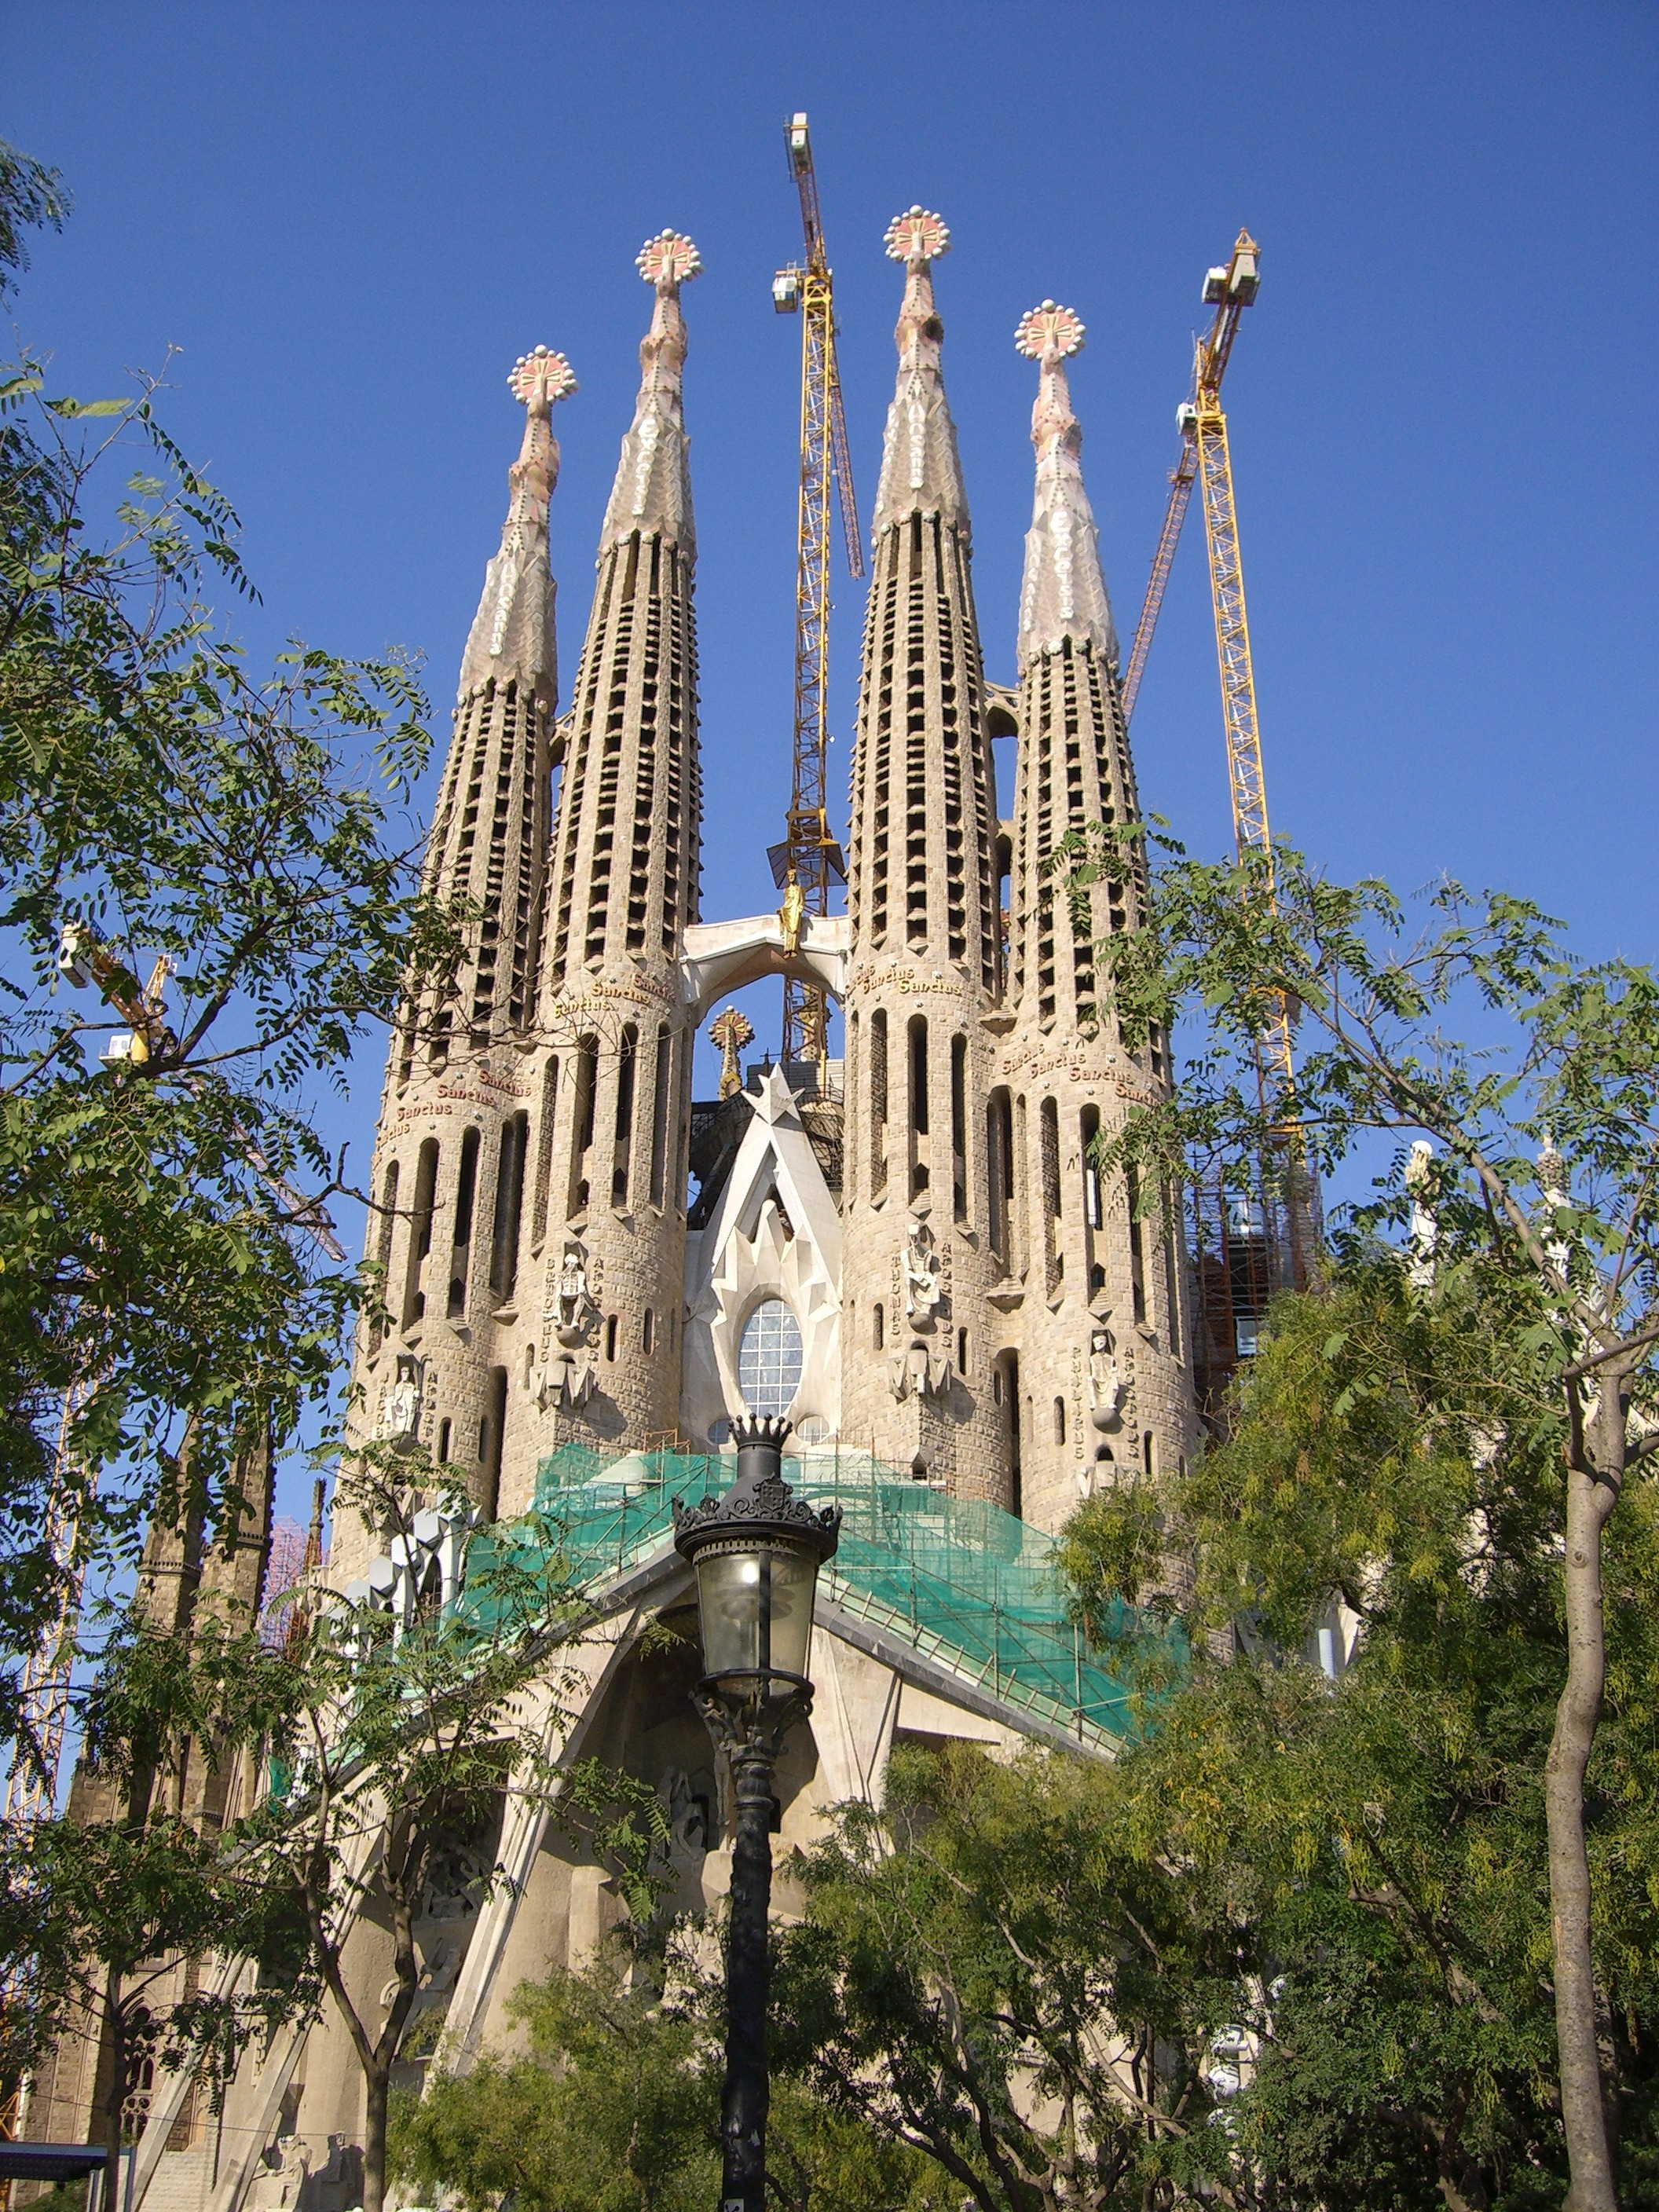
architecture, building, tower, park, landmark, church, cathedral, tourism, barcelona, place of worship, art, spain, spire, catalonia, gaudi, gothic architecture, la sagrada familia